Grandval, Switzerland

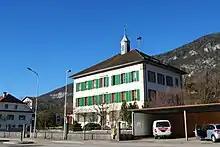
Grandval school house

In Grandval about 51.1% of the population have completed non-mandatory upper secondary education, and 8.1% have completed additional higher education (either university or a "Fachhochschule"). Of the 16 who had completed some form of tertiary schooling listed in the census, 62.5% were Swiss men, 31.3% were Swiss women.